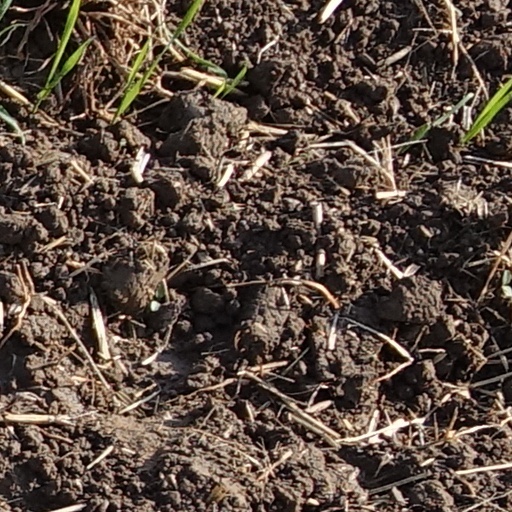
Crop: wheat